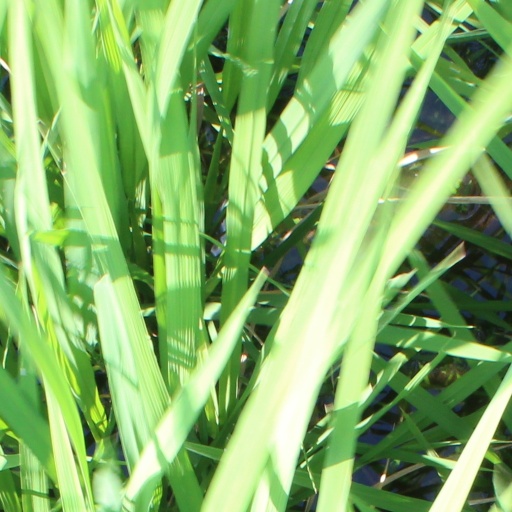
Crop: rice